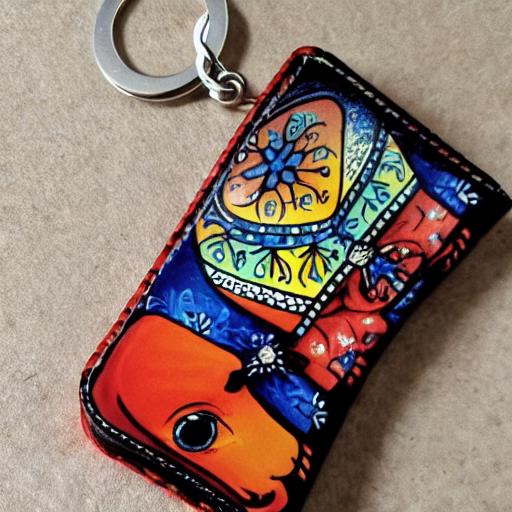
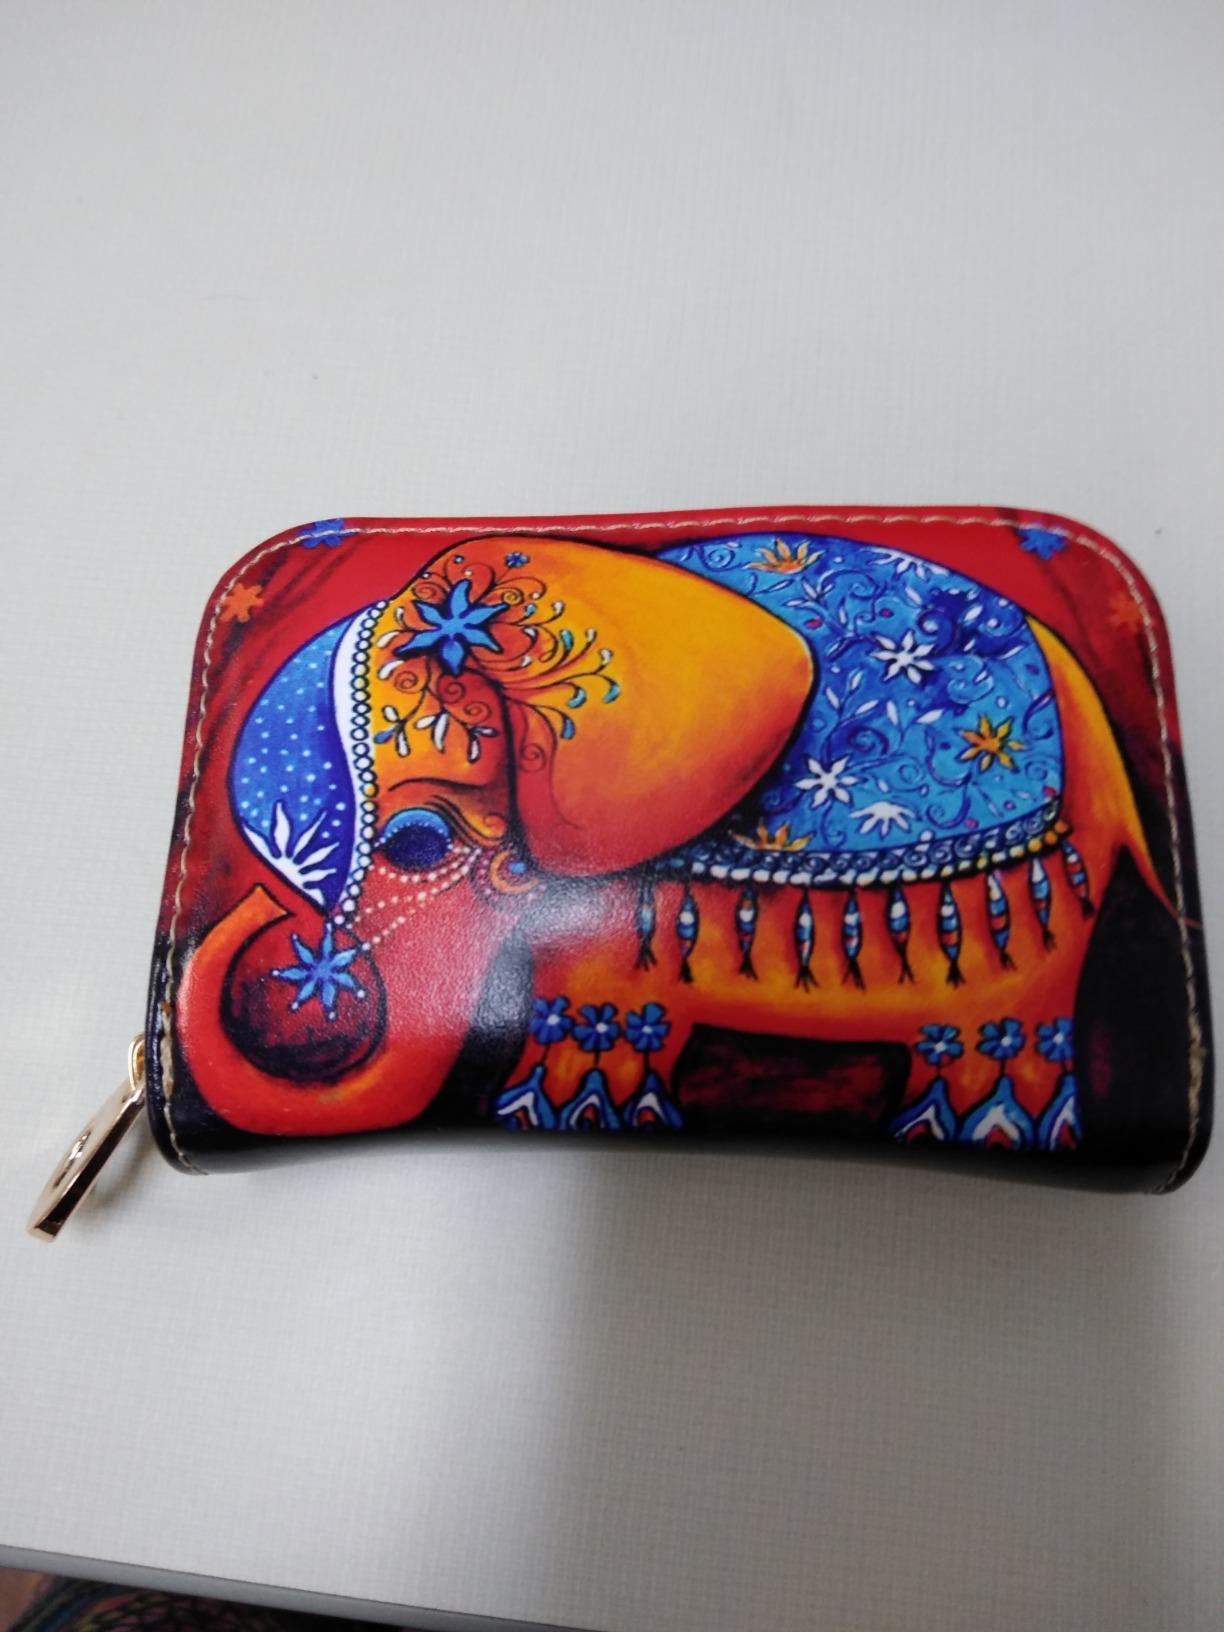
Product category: accessories_keychain
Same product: no